Barbara Gittings

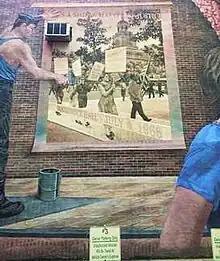
Portion of “Pride and Progress” mural by Ann Northrup that depicts a poster which itself depicts part of the Annual Reminder picket held in 1966. In the poster, Gittings is the woman in the light gray dress behind the part of the banner that says JULY; her sign says SUPPORT HOMOSEXUAL CIVIL RIGHTS.

The Philadelphia "Pride and Progress" mural by Ann Northrup, located at William Way LGBT Community Center, features an image of Barbara Gittings.